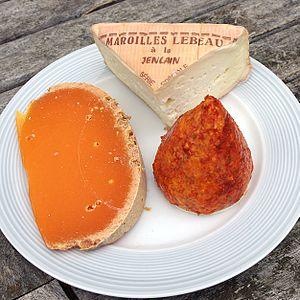
Gauche
Cette page liste les différents fromages de la région Nord-Pas-de-Calais.